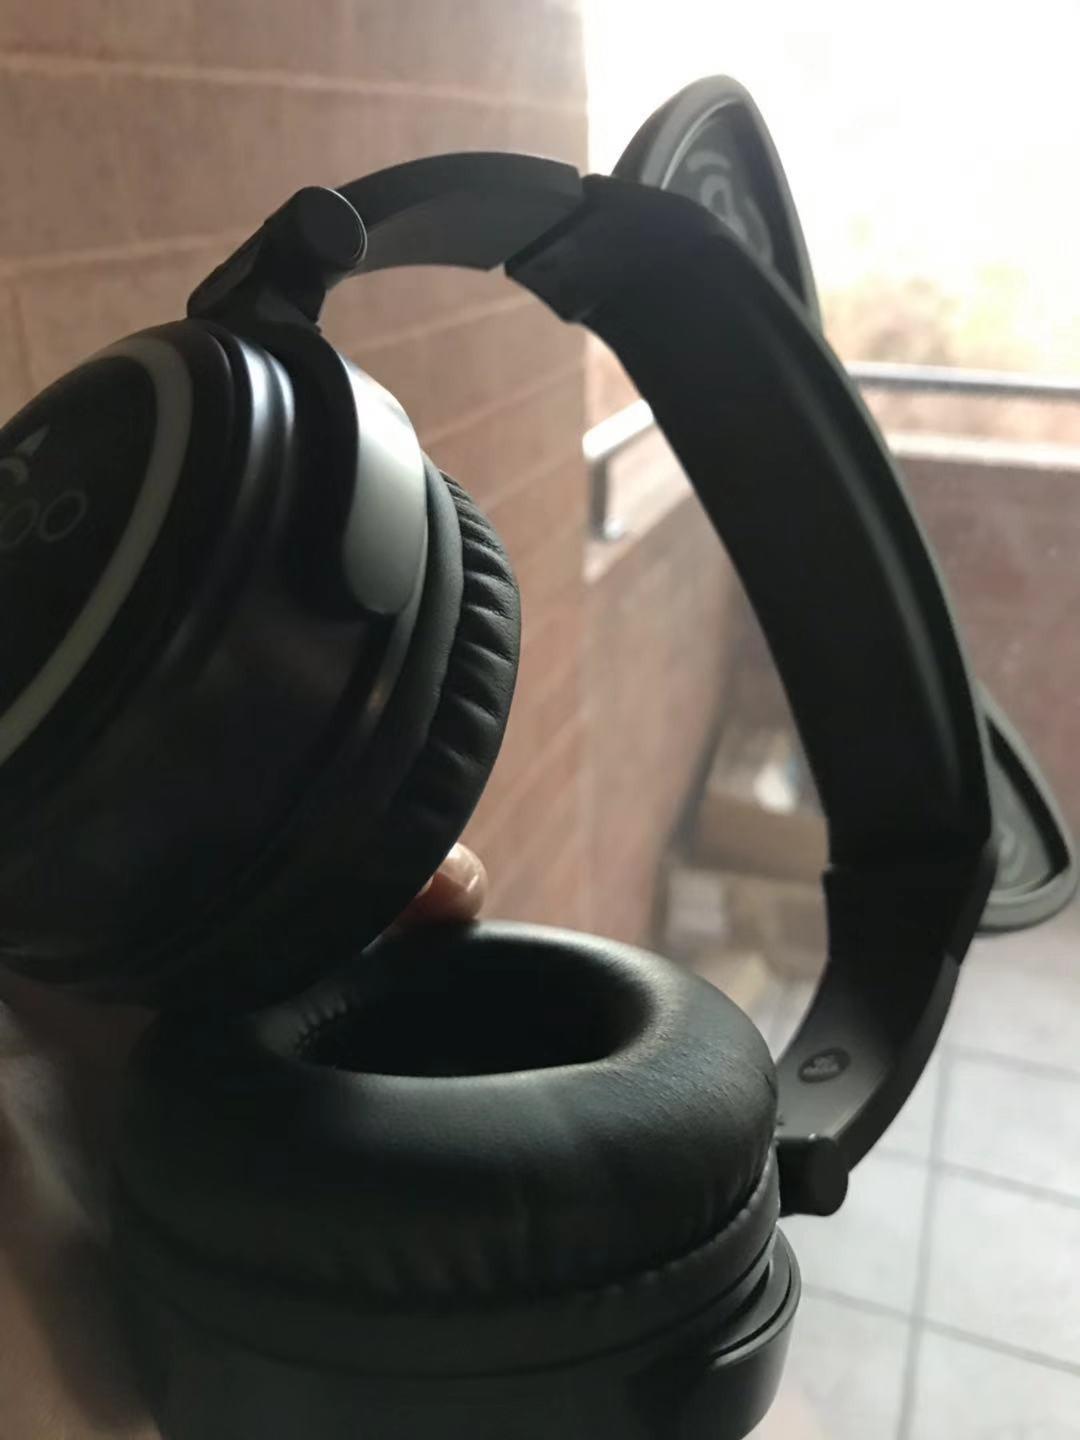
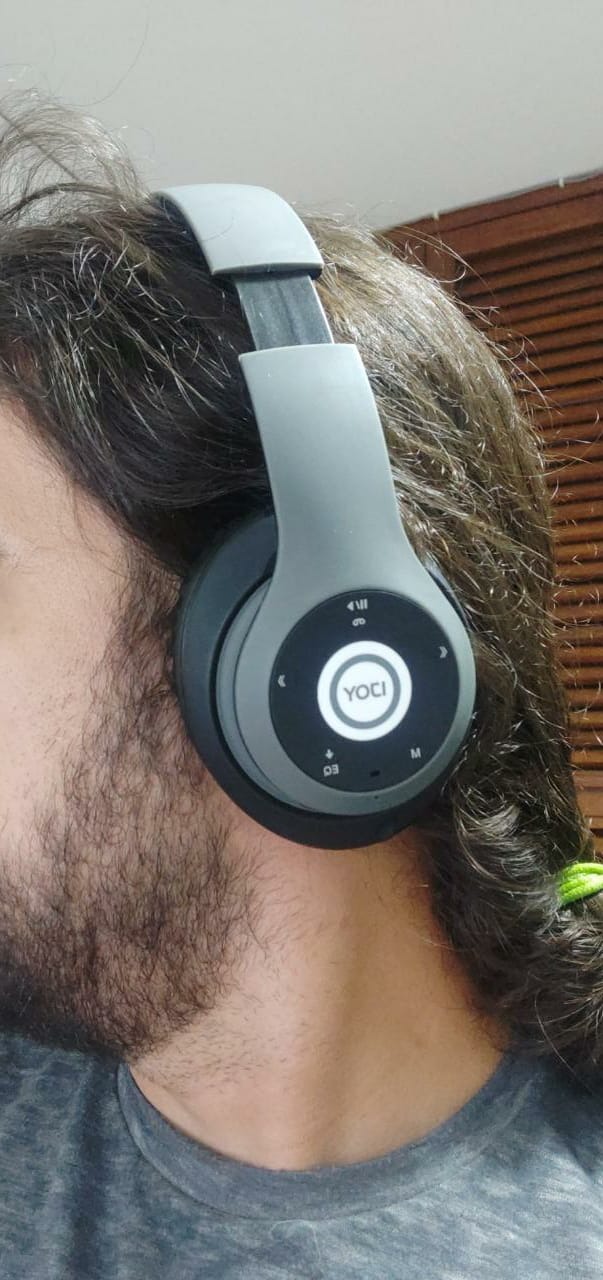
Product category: headphones
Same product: no